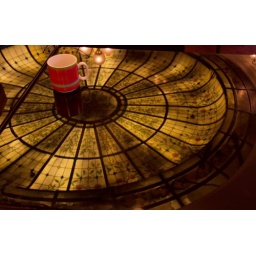
My cup seems suspended in space as the table top reflects the ceiling - Le Meridien resturant , Singapore